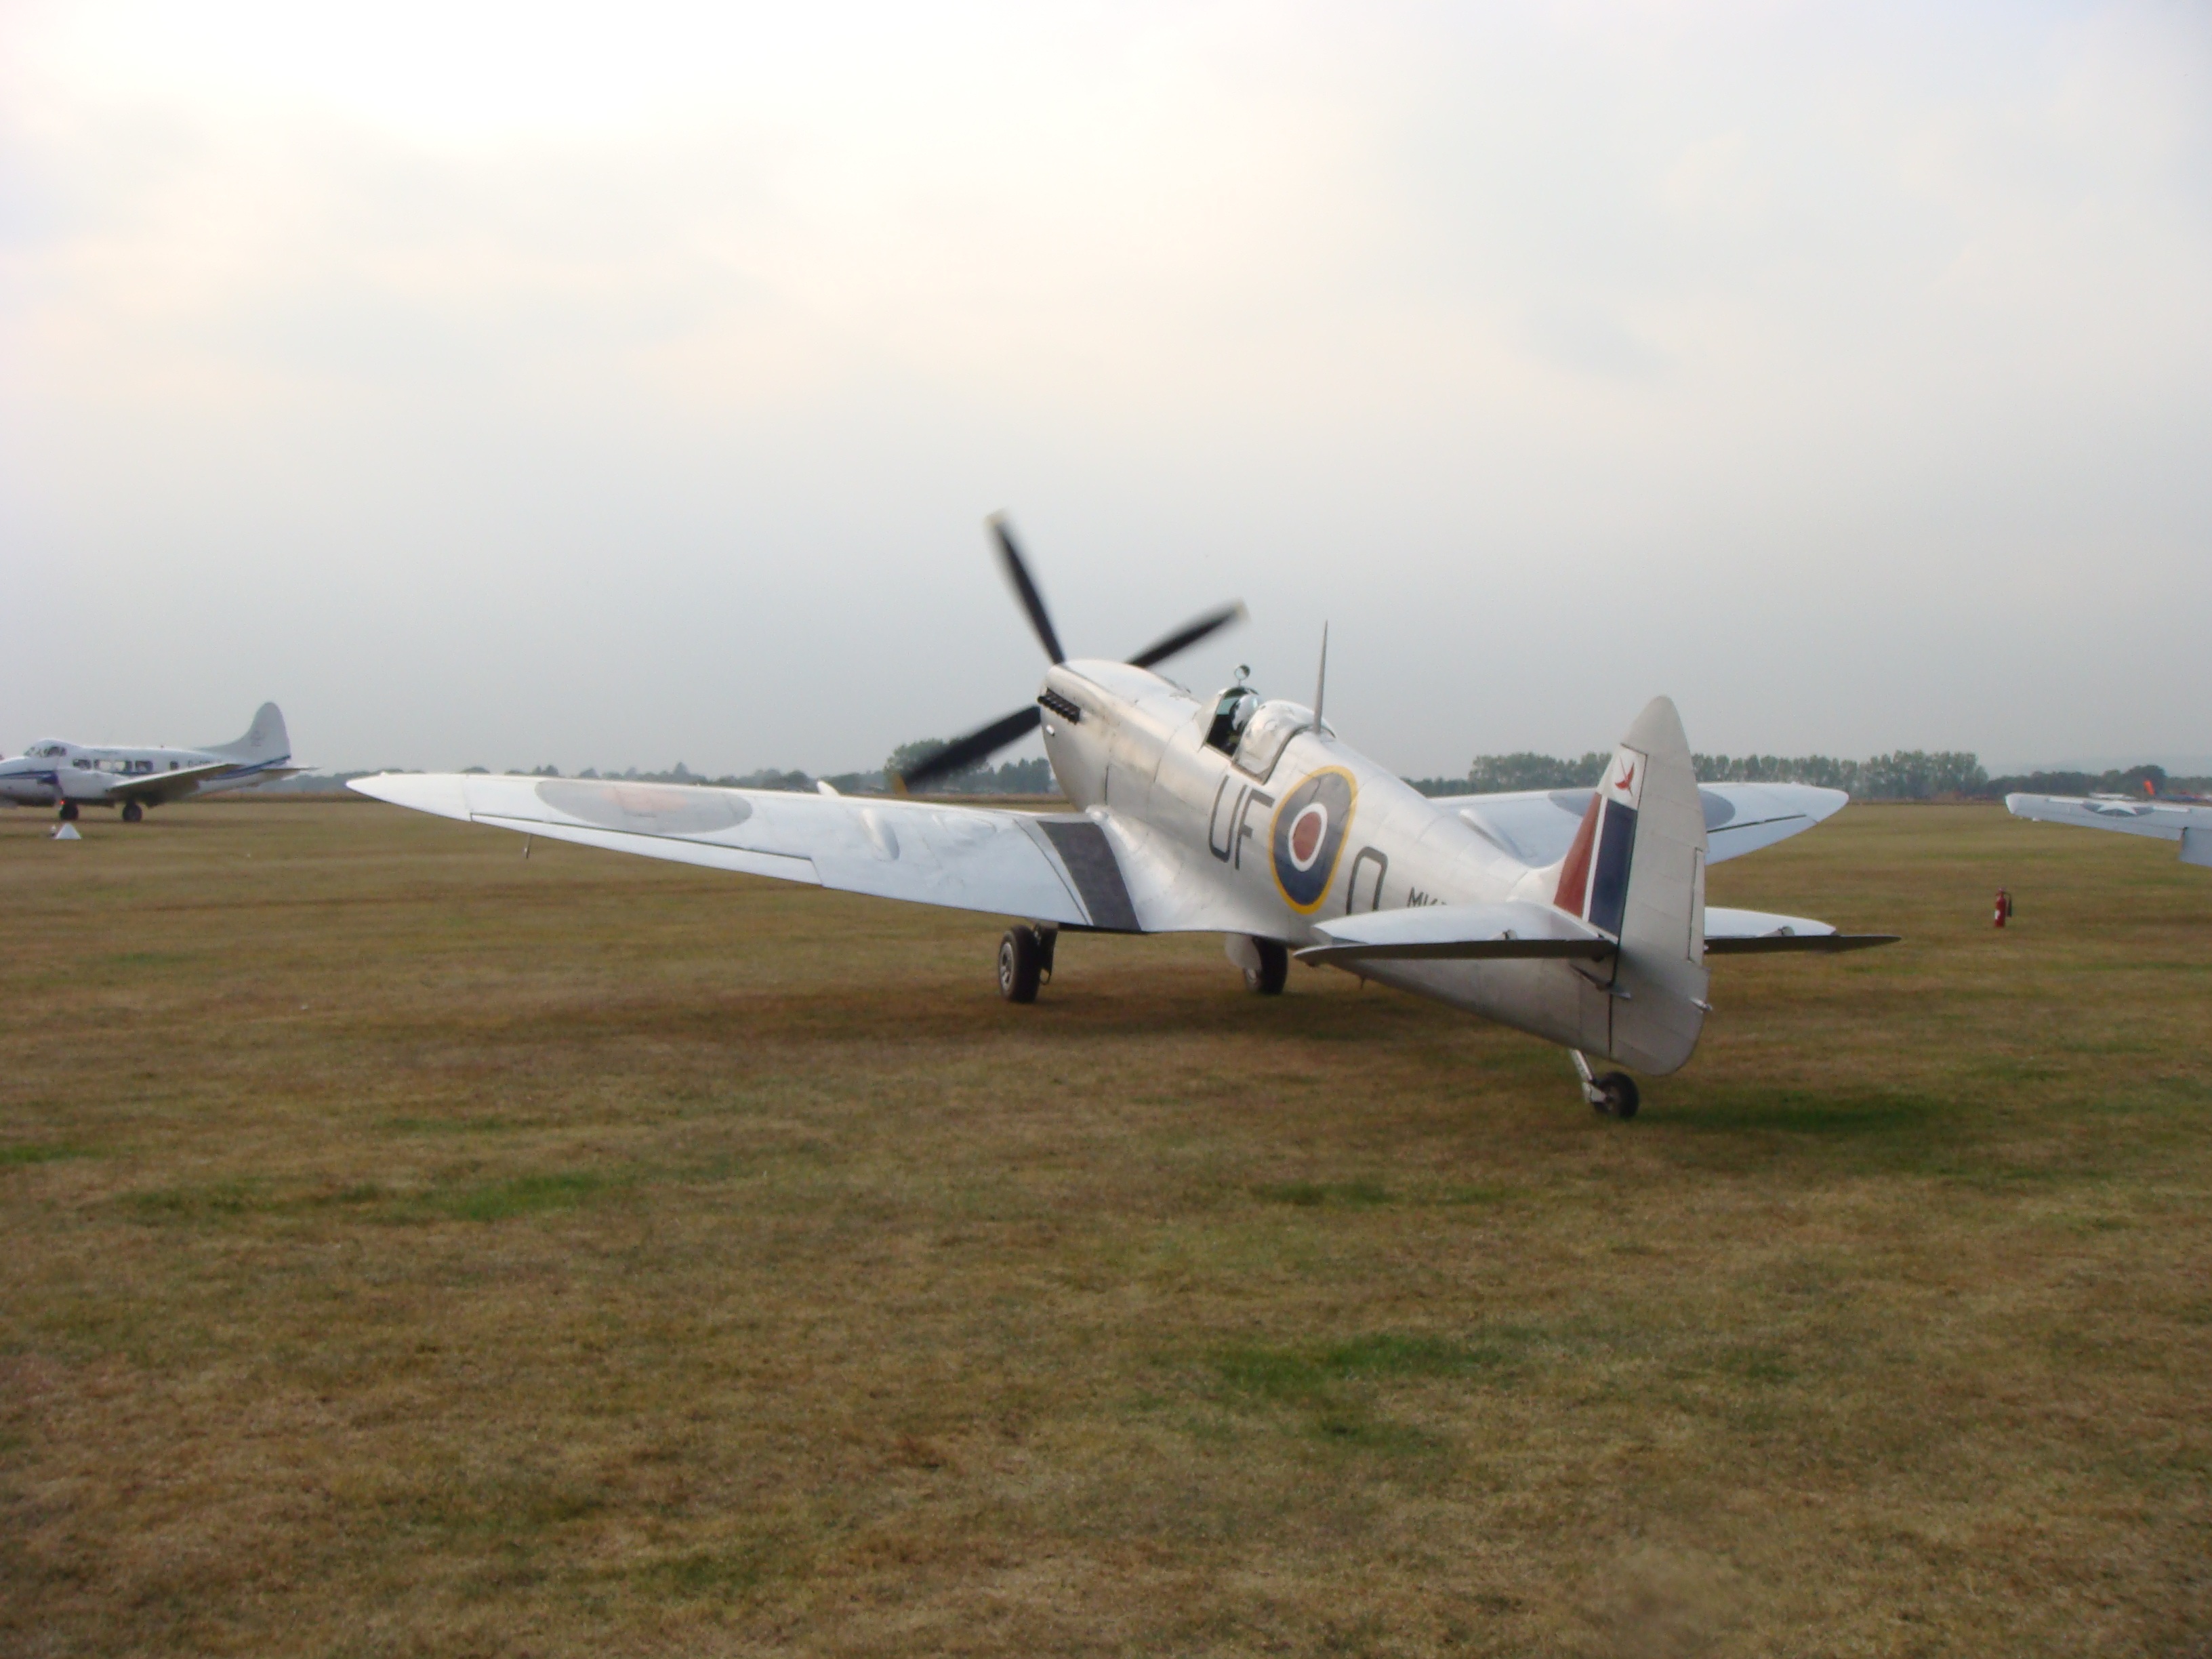
wing, vintage, airplane, aircraft, vehicle, aviation, flight, historic, aeroplane, engine, historical, propeller, takeoff, air show, air force, fighter aircraft, military aircraft, atmosphere of earth, aircraft engine, general aviation, propeller driven aircraft